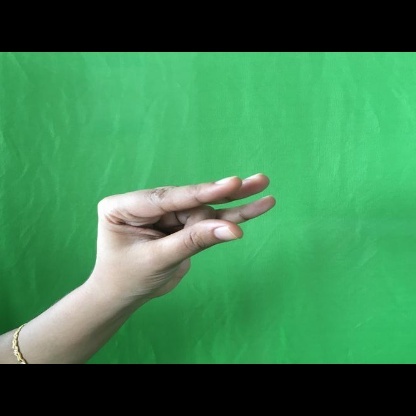
Mudra: Kangulam